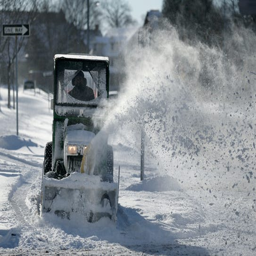
removing the snow from the sidewalks at baseball player